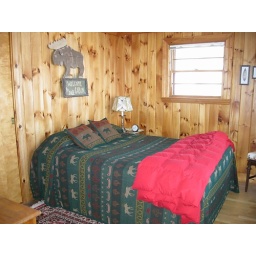
The main level bedroom faces the lake for views while enjoying a relaxing late morning in bed.